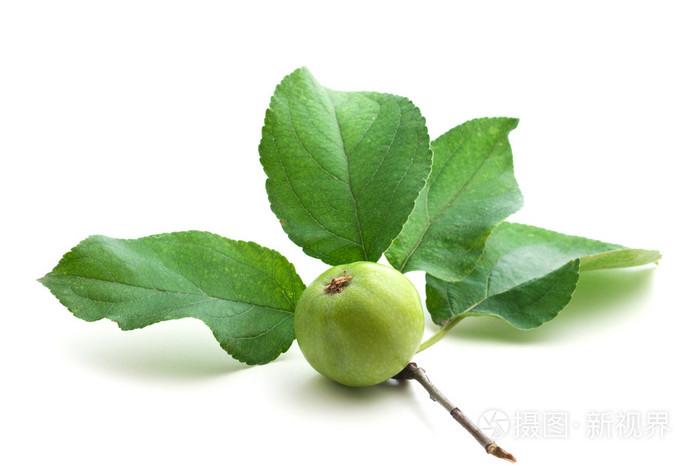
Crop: apple
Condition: healthy